José María Arizmendiarrieta

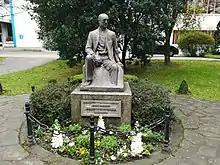
Jose Maria Arizmendiarrieta's sculpture in Mondragon University's Mondragon campus.

At the beginning of 1961, Arizmendiarrieta began to structure the idea of a new Professional School with a higher academic level in the Alto Deba Valley, with opening centers in the three main towns, Mondragon, Bergara and Oñati, which together had a population of 50,000 inhabitants. As an indispensable condition for the development of industrial cooperatives, he wanted students well trained by the best teachers in workshops and laboratories who were close to the levels of research and development of the leading European countries. And this would facilitate the interrelation with companies.In 1963, work began on the new Professional School in Iturripe, designed to house 1,500 students, who would gradually reach the degree of Official, High Level Vocational Cycle Studies, and Technical Engineering, officially inaugurated in 1967. An important peculiarity was that the school's partners belonged to the cooperative and non-cooperative companies of the valley, the teachers, and also the students, having representation in the Assembly and the Governing Council.